Simon Watson (rower)

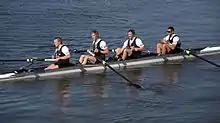
Watson in 2010 in seat 2

At the 2010 World Rowing Championships, he won a bronze medal in the men's four partnering with Jade Uru, Hamish Burson, and David Eade.